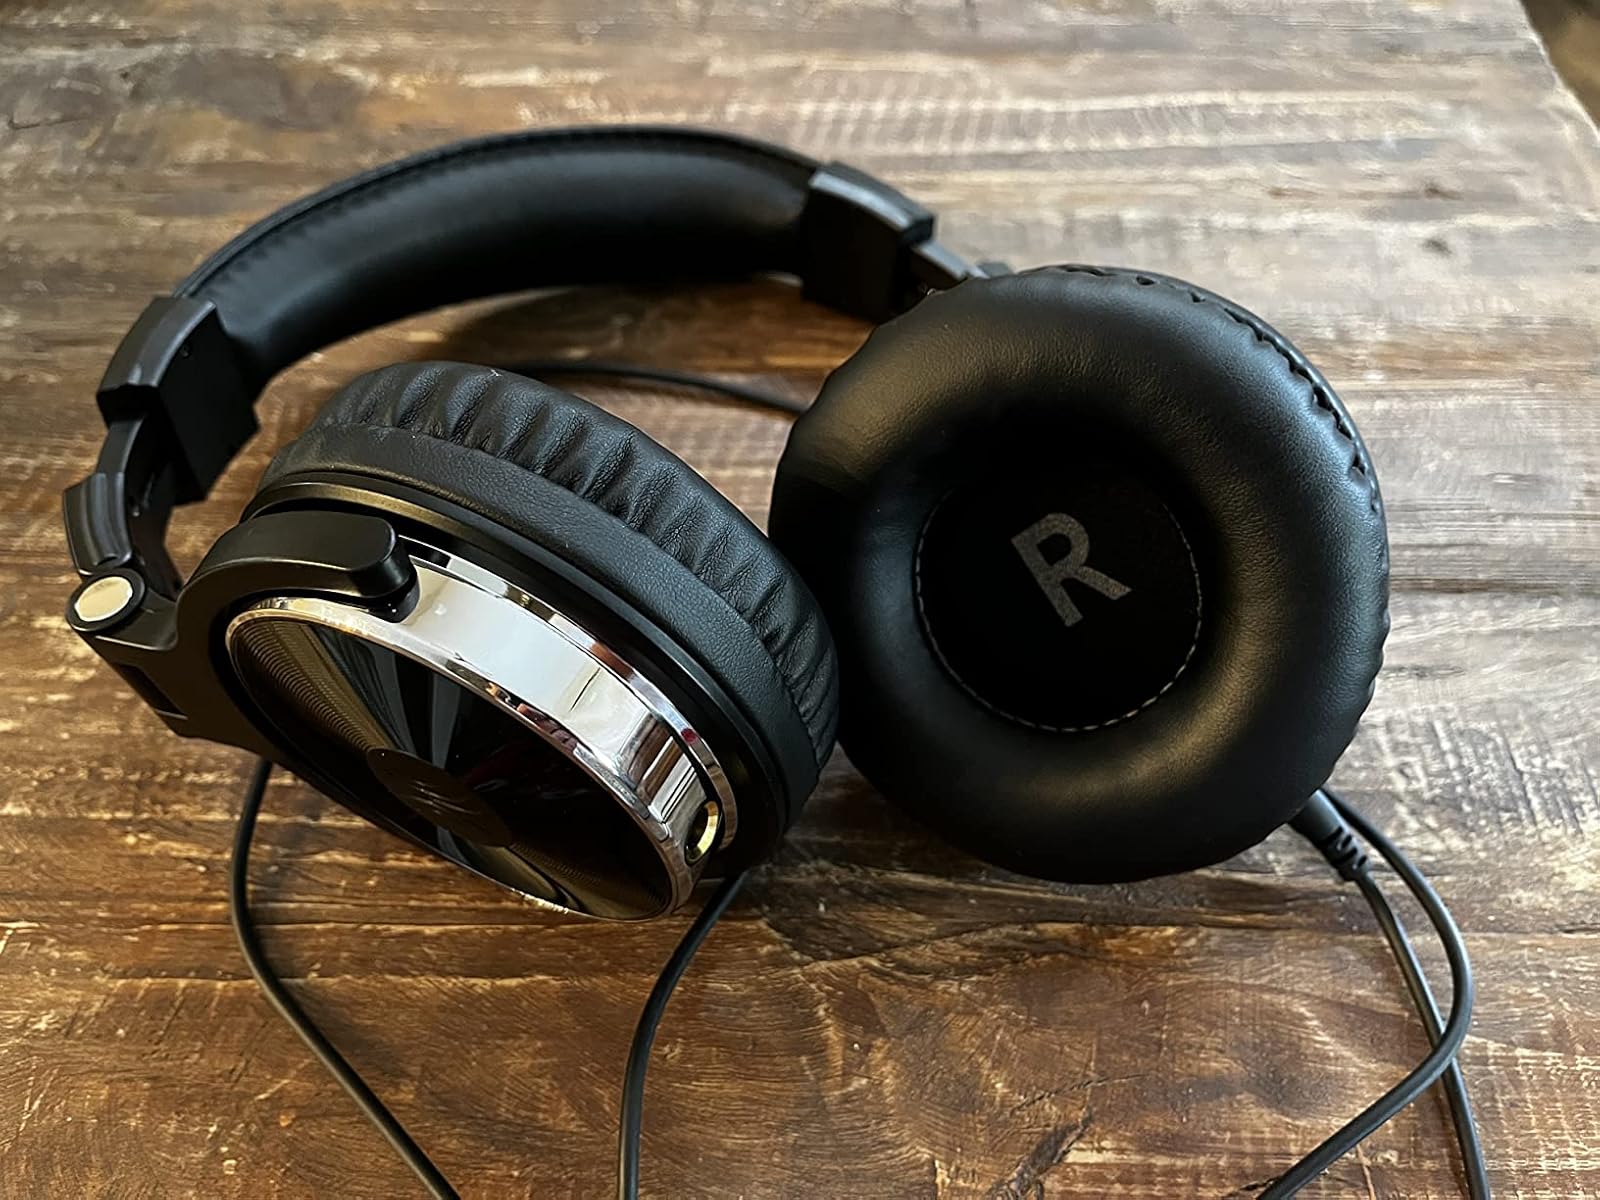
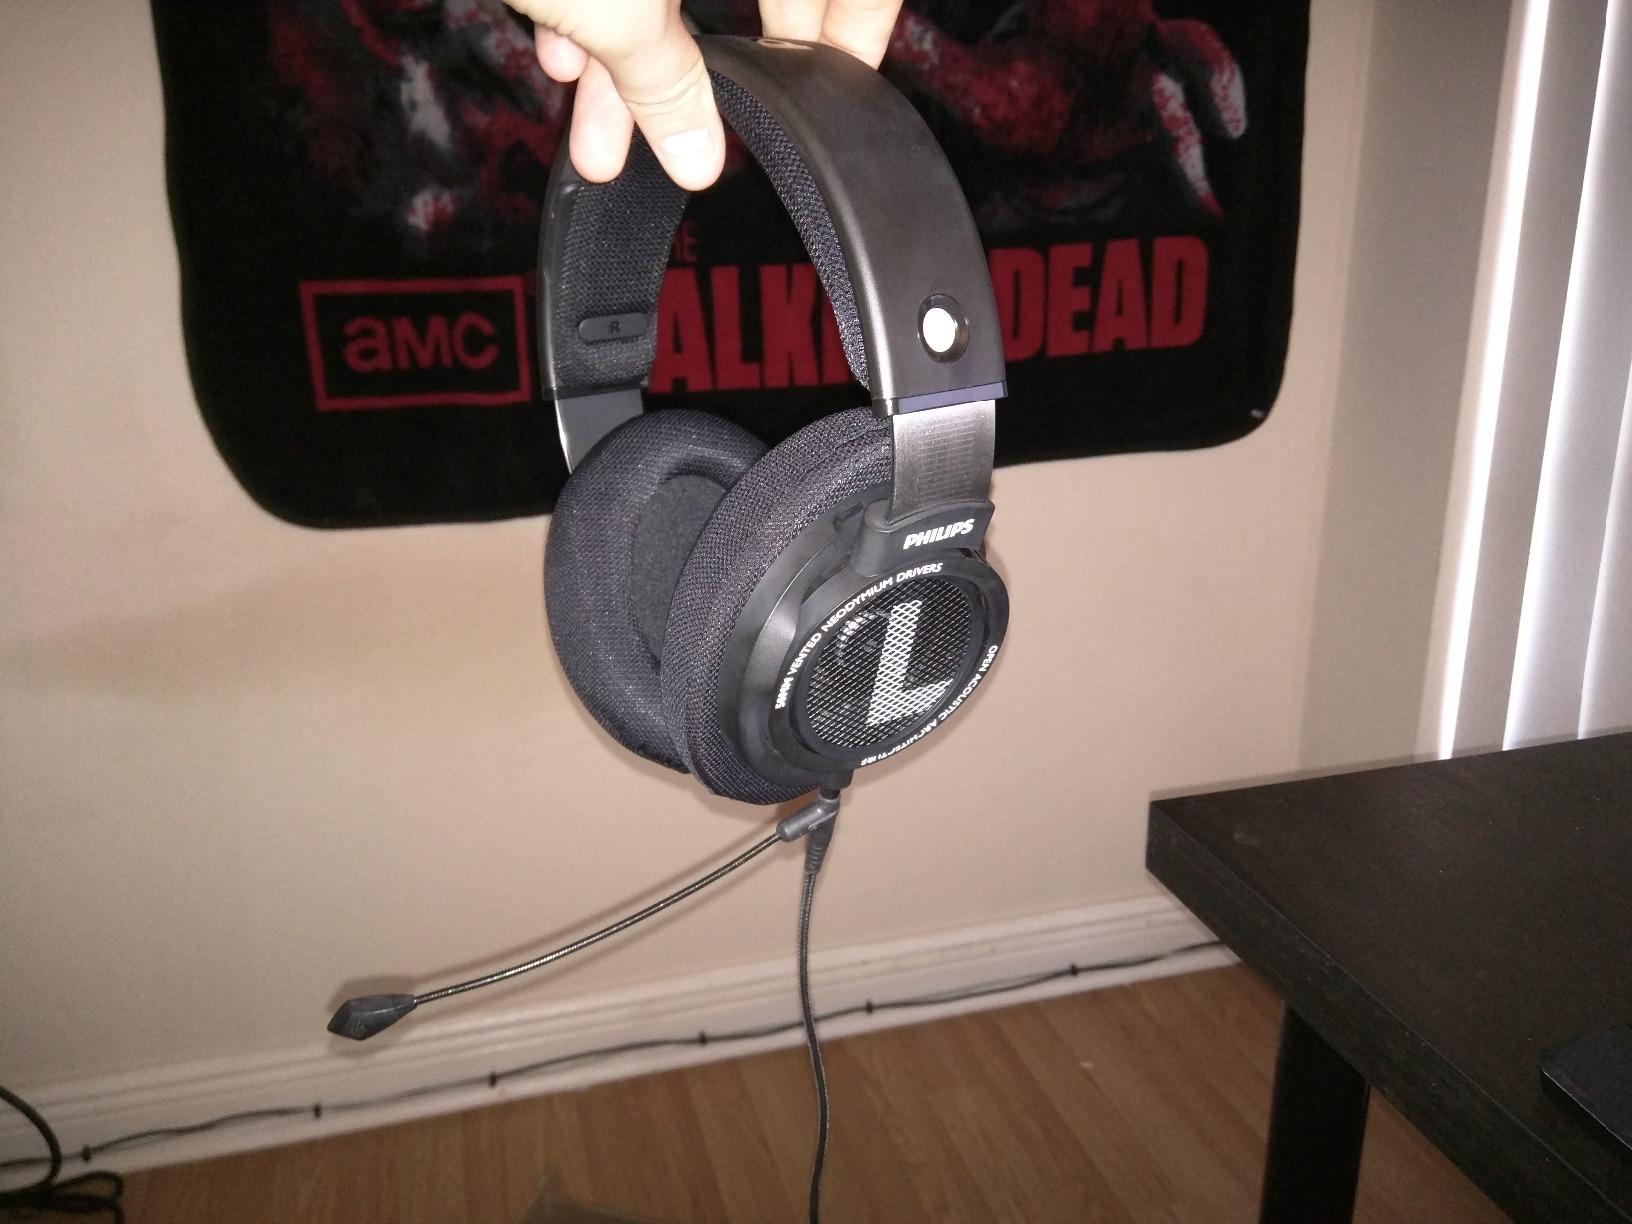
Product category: headphones
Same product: no